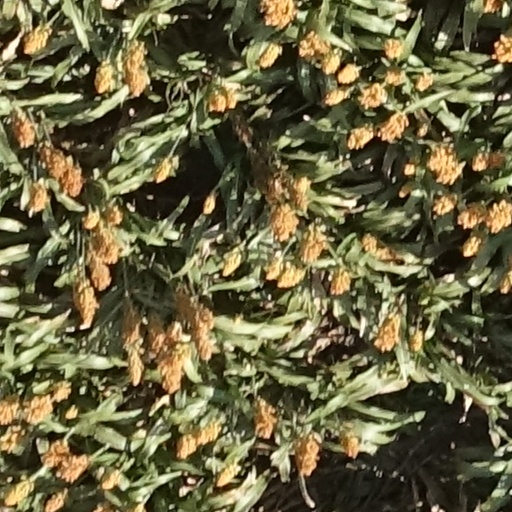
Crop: sorghum